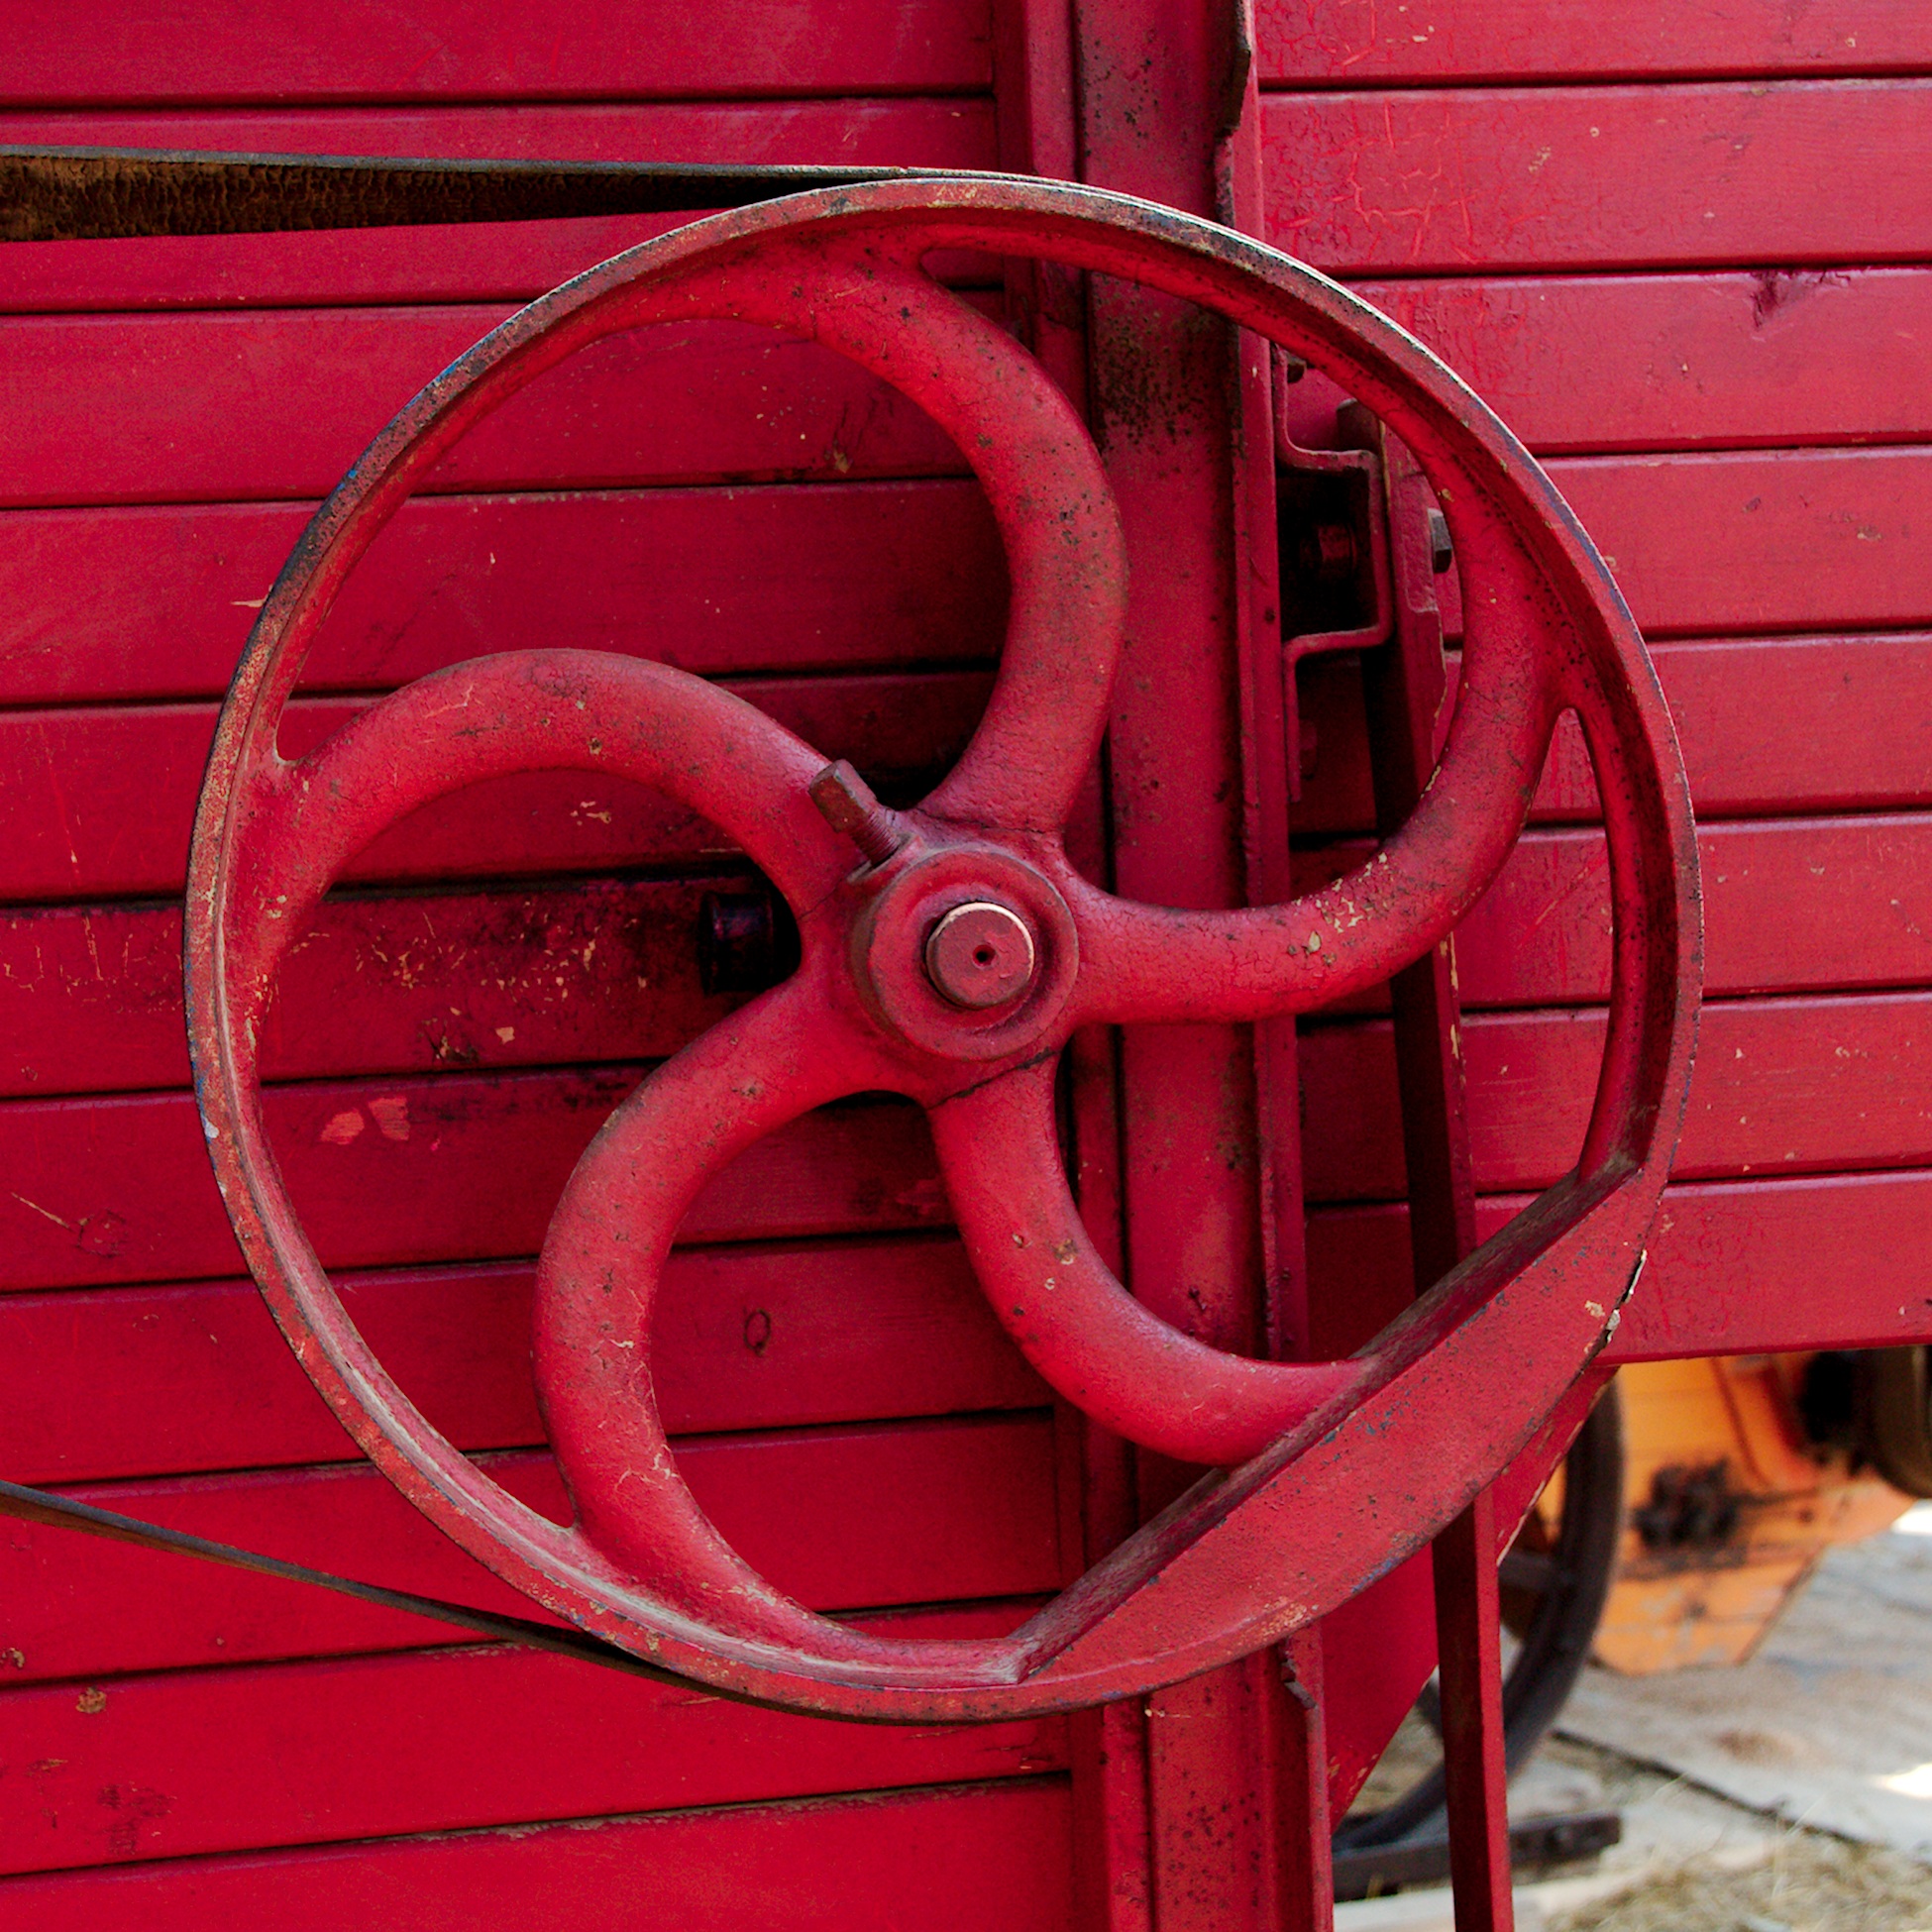
wheel, red, vehicle, agriculture, bumper, rim, steam engine, tractors, threshing, man made object, automotive exterior